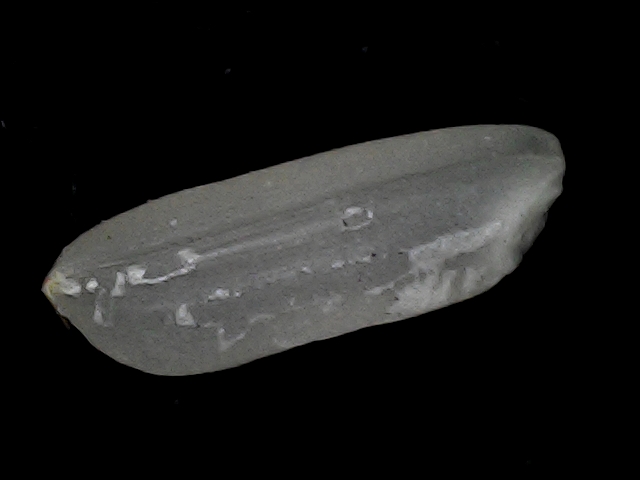
Rice variety: BD56